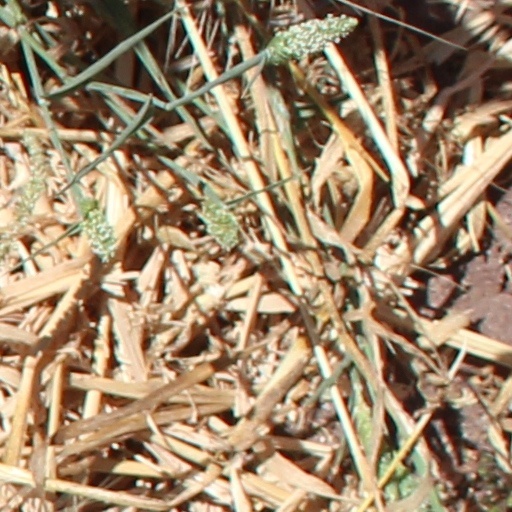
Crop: wheat